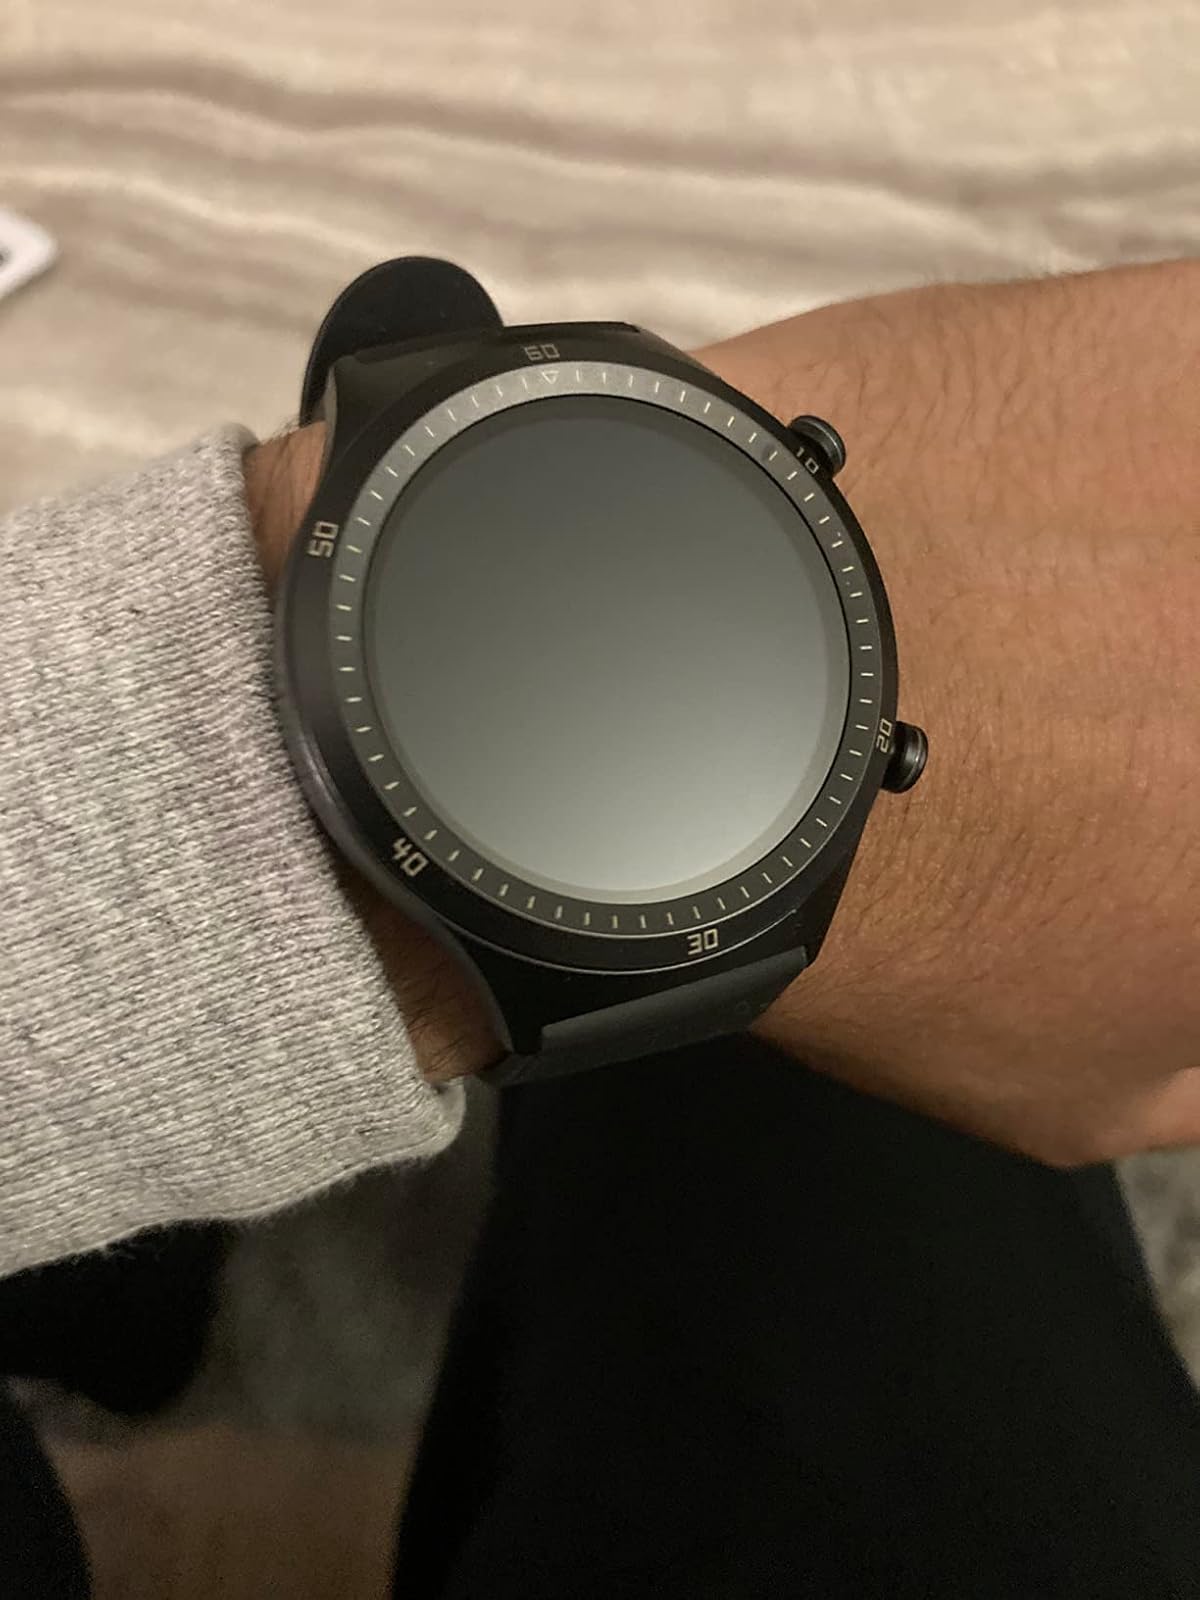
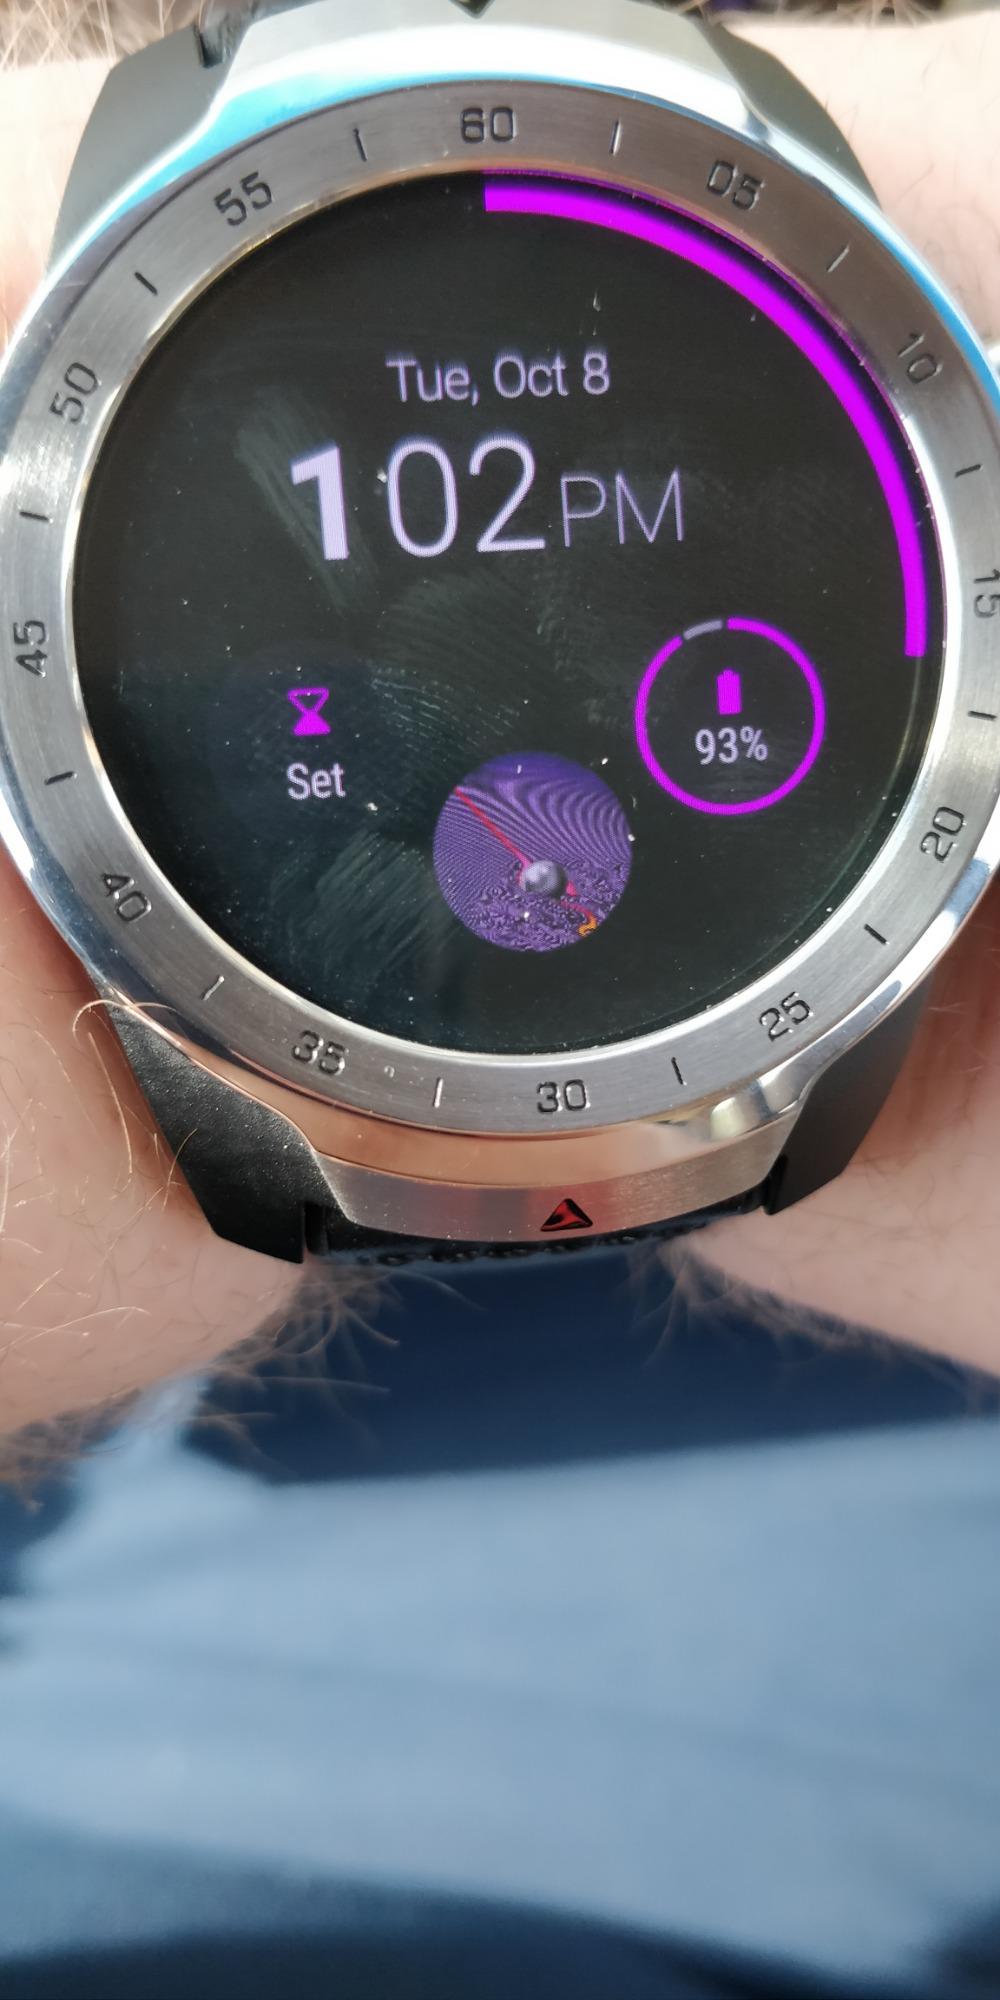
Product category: smartwatch
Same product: no